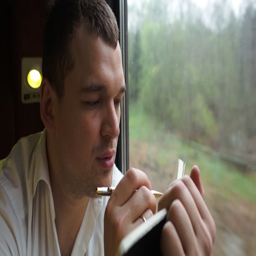
close - up shot of a thoughtful man taking notes sitting near the window in moving train